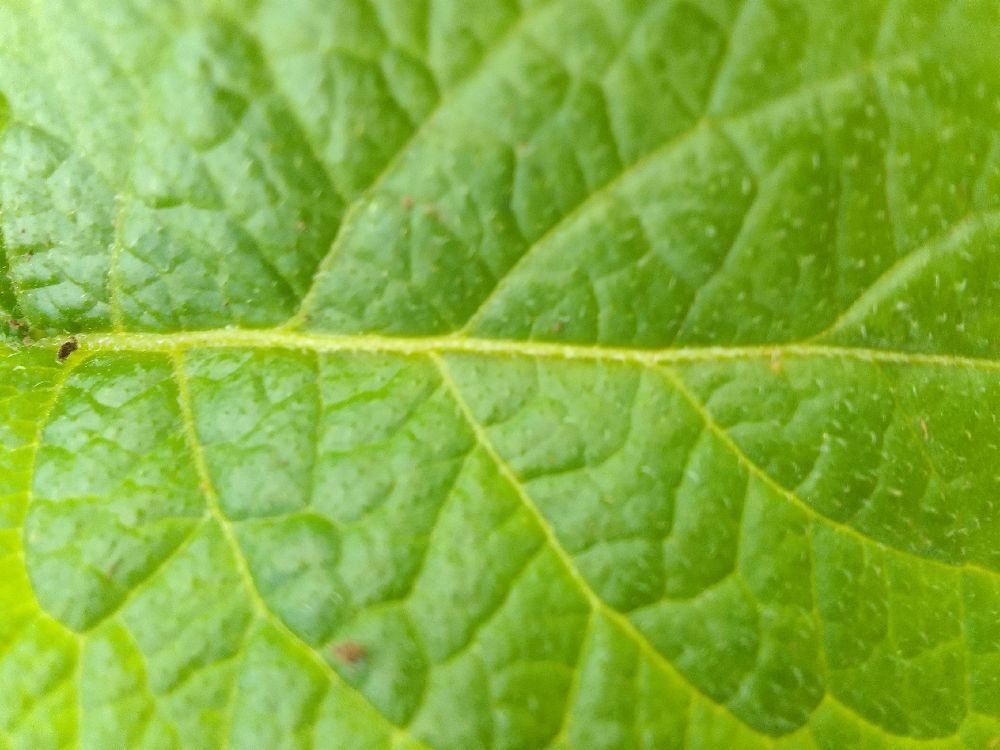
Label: Healthy